HK Bosna

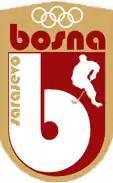
Historical logo

Plans to get hockey in Bosnia and Herzegovina go back to the 1950s. However, this was not to be until later. HK Bosna was established on September 11, 1980, though it was relatively weak, being defeated by HK Spartak 59–1 and by HK Skopje 28–2. The club was boosted by the Olympics held in 1984. That same year, on February 3, the club entered the top tier of the Yugoslav Hockey League. The team got its revenge against Spartak, winning by 3–2. Hockey became quite popular in Sarajevo, as home games gathered thousands of spectators. The club also brought in players from abroad. A notable win came against HK Olimpija, by 3–2 in front of some 8,000 fans. The success was short-lived, as the club fell into financial difficulties, resulting in its leaving of the league after the 1987–88 season. The club continued to exist thanks to the enthusiasm of a number of supporting players and fans.